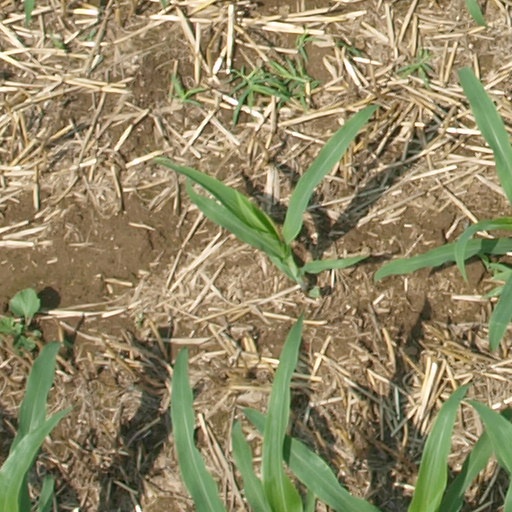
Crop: maize; corn